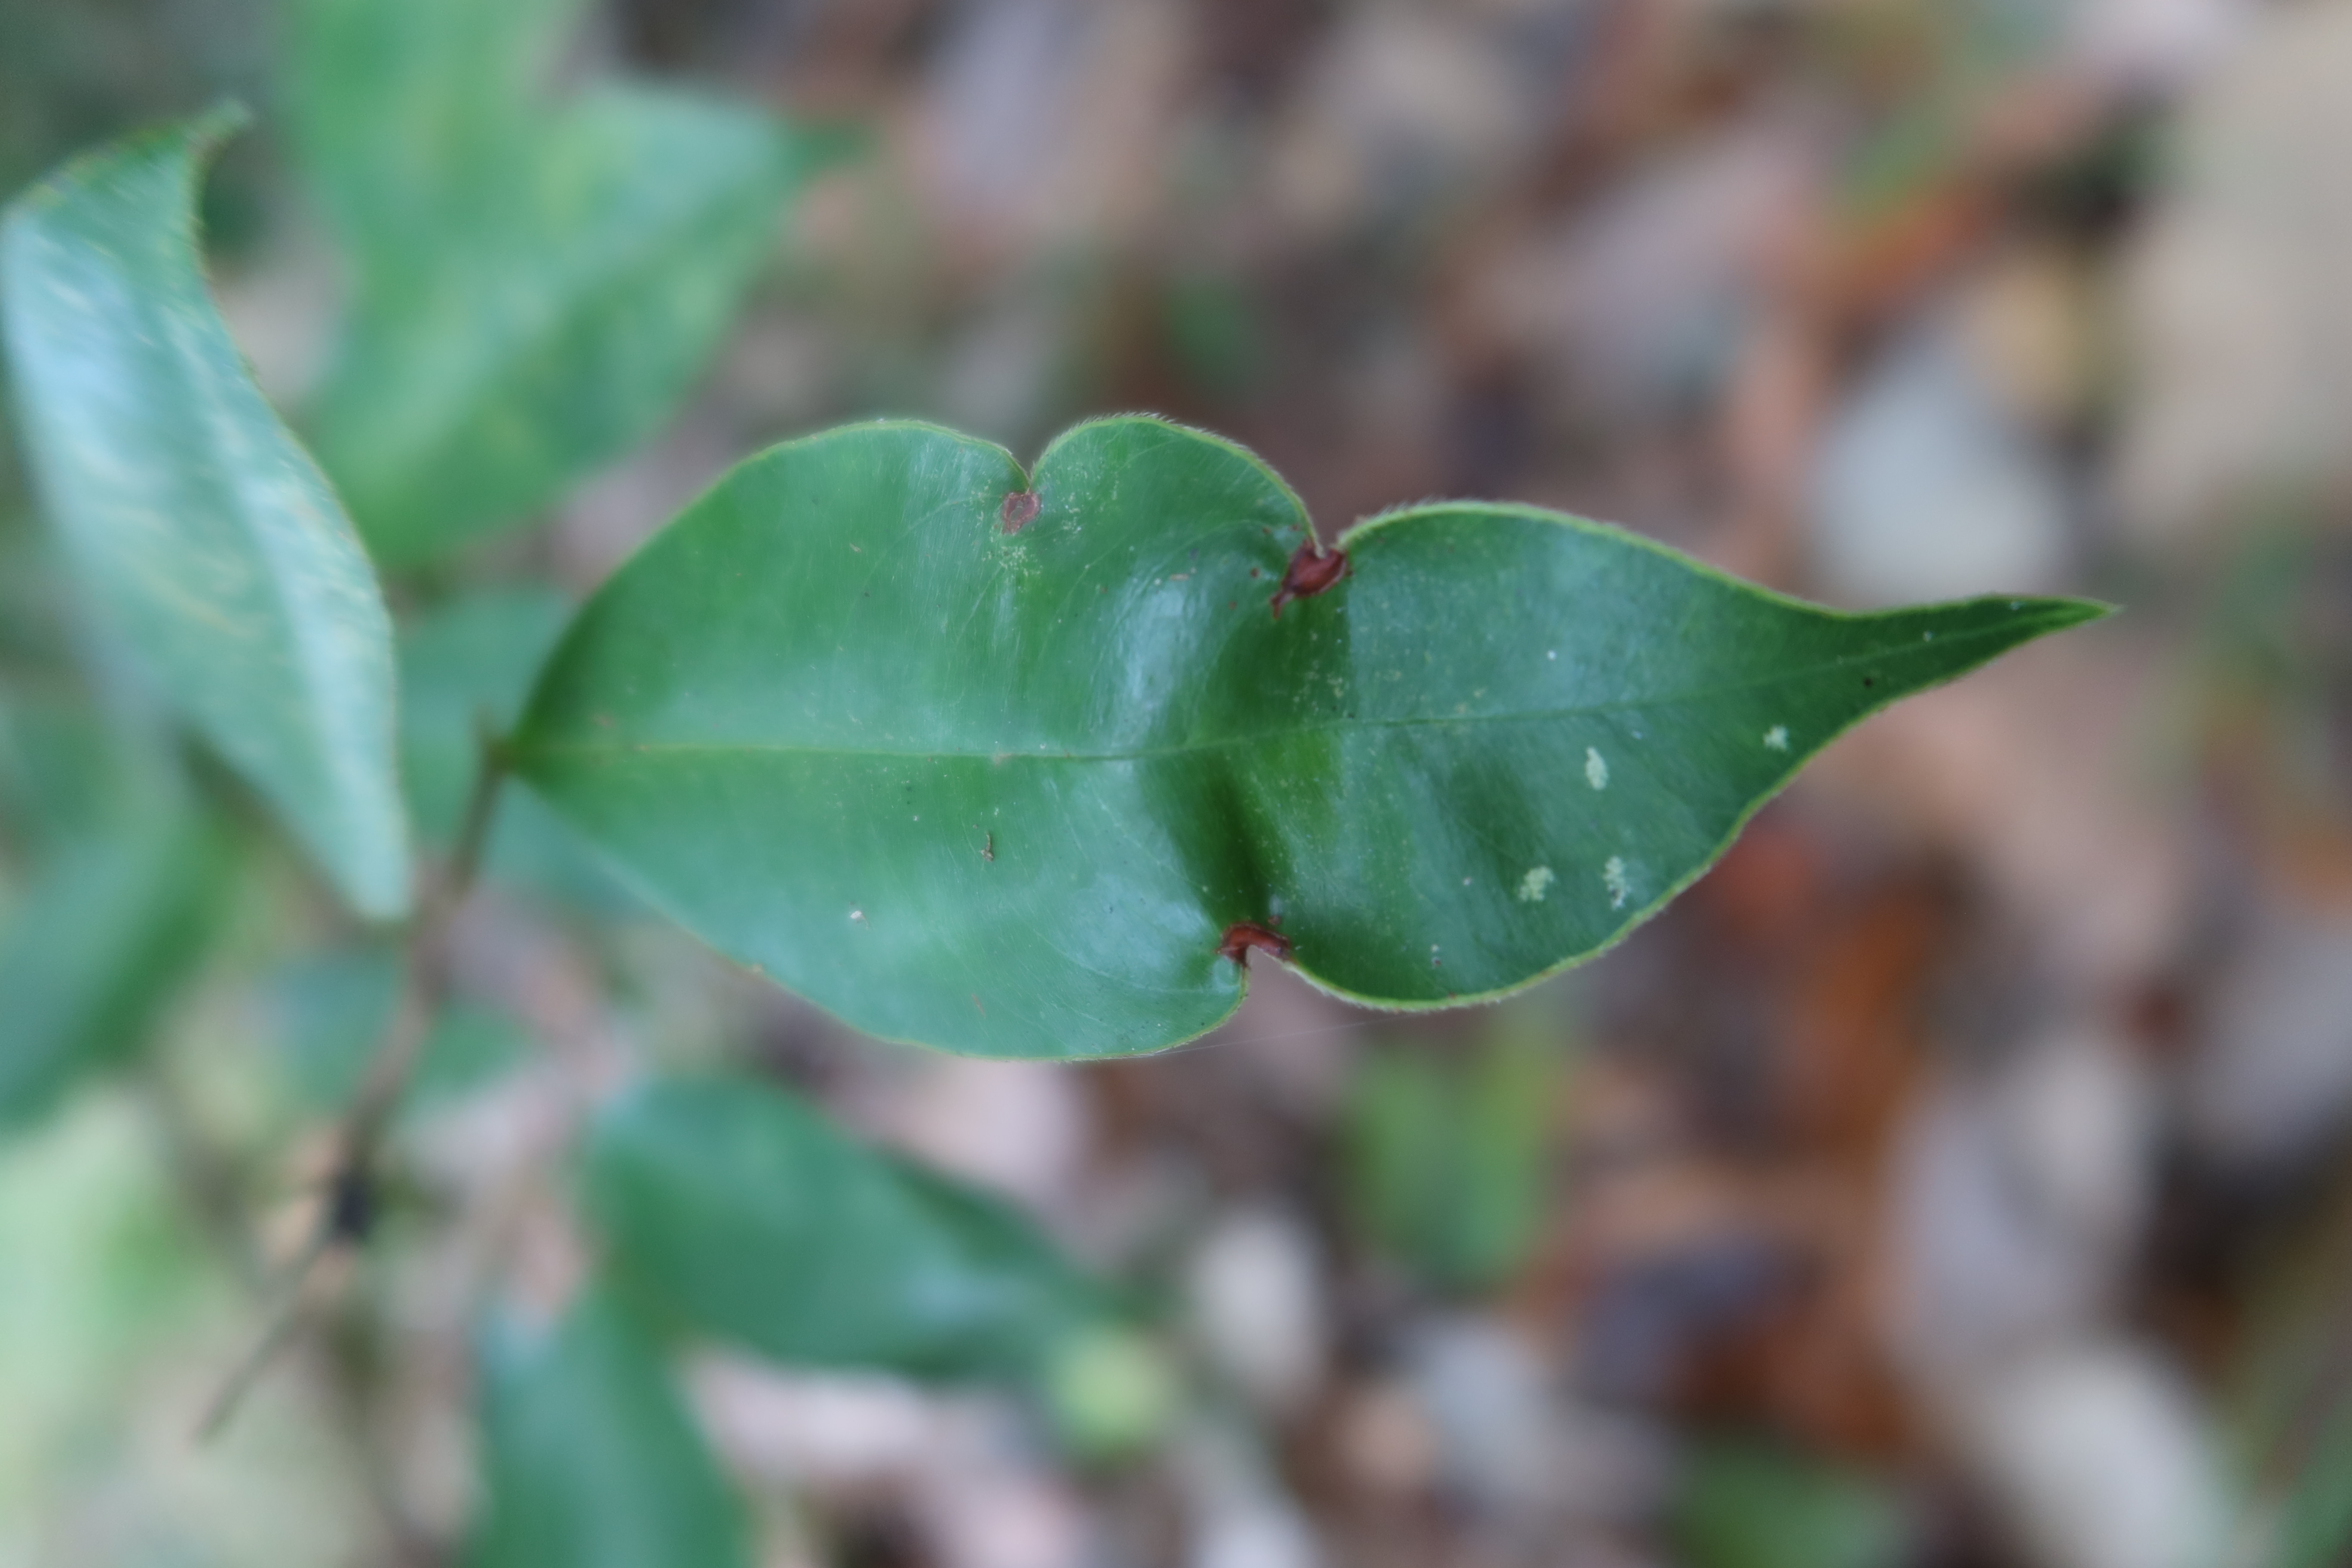
Label: Mosaic Viruses